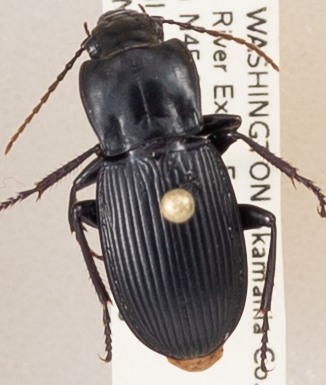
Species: Pterostichus herculaneus
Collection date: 2018-07-03
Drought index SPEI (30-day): -1.45
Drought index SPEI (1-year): -0.32
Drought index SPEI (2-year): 0.71